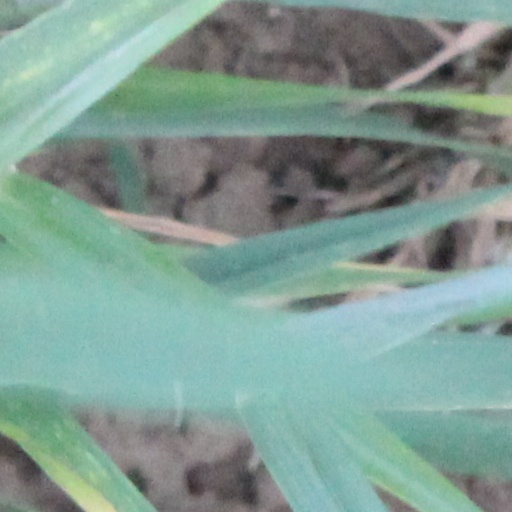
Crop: wheat